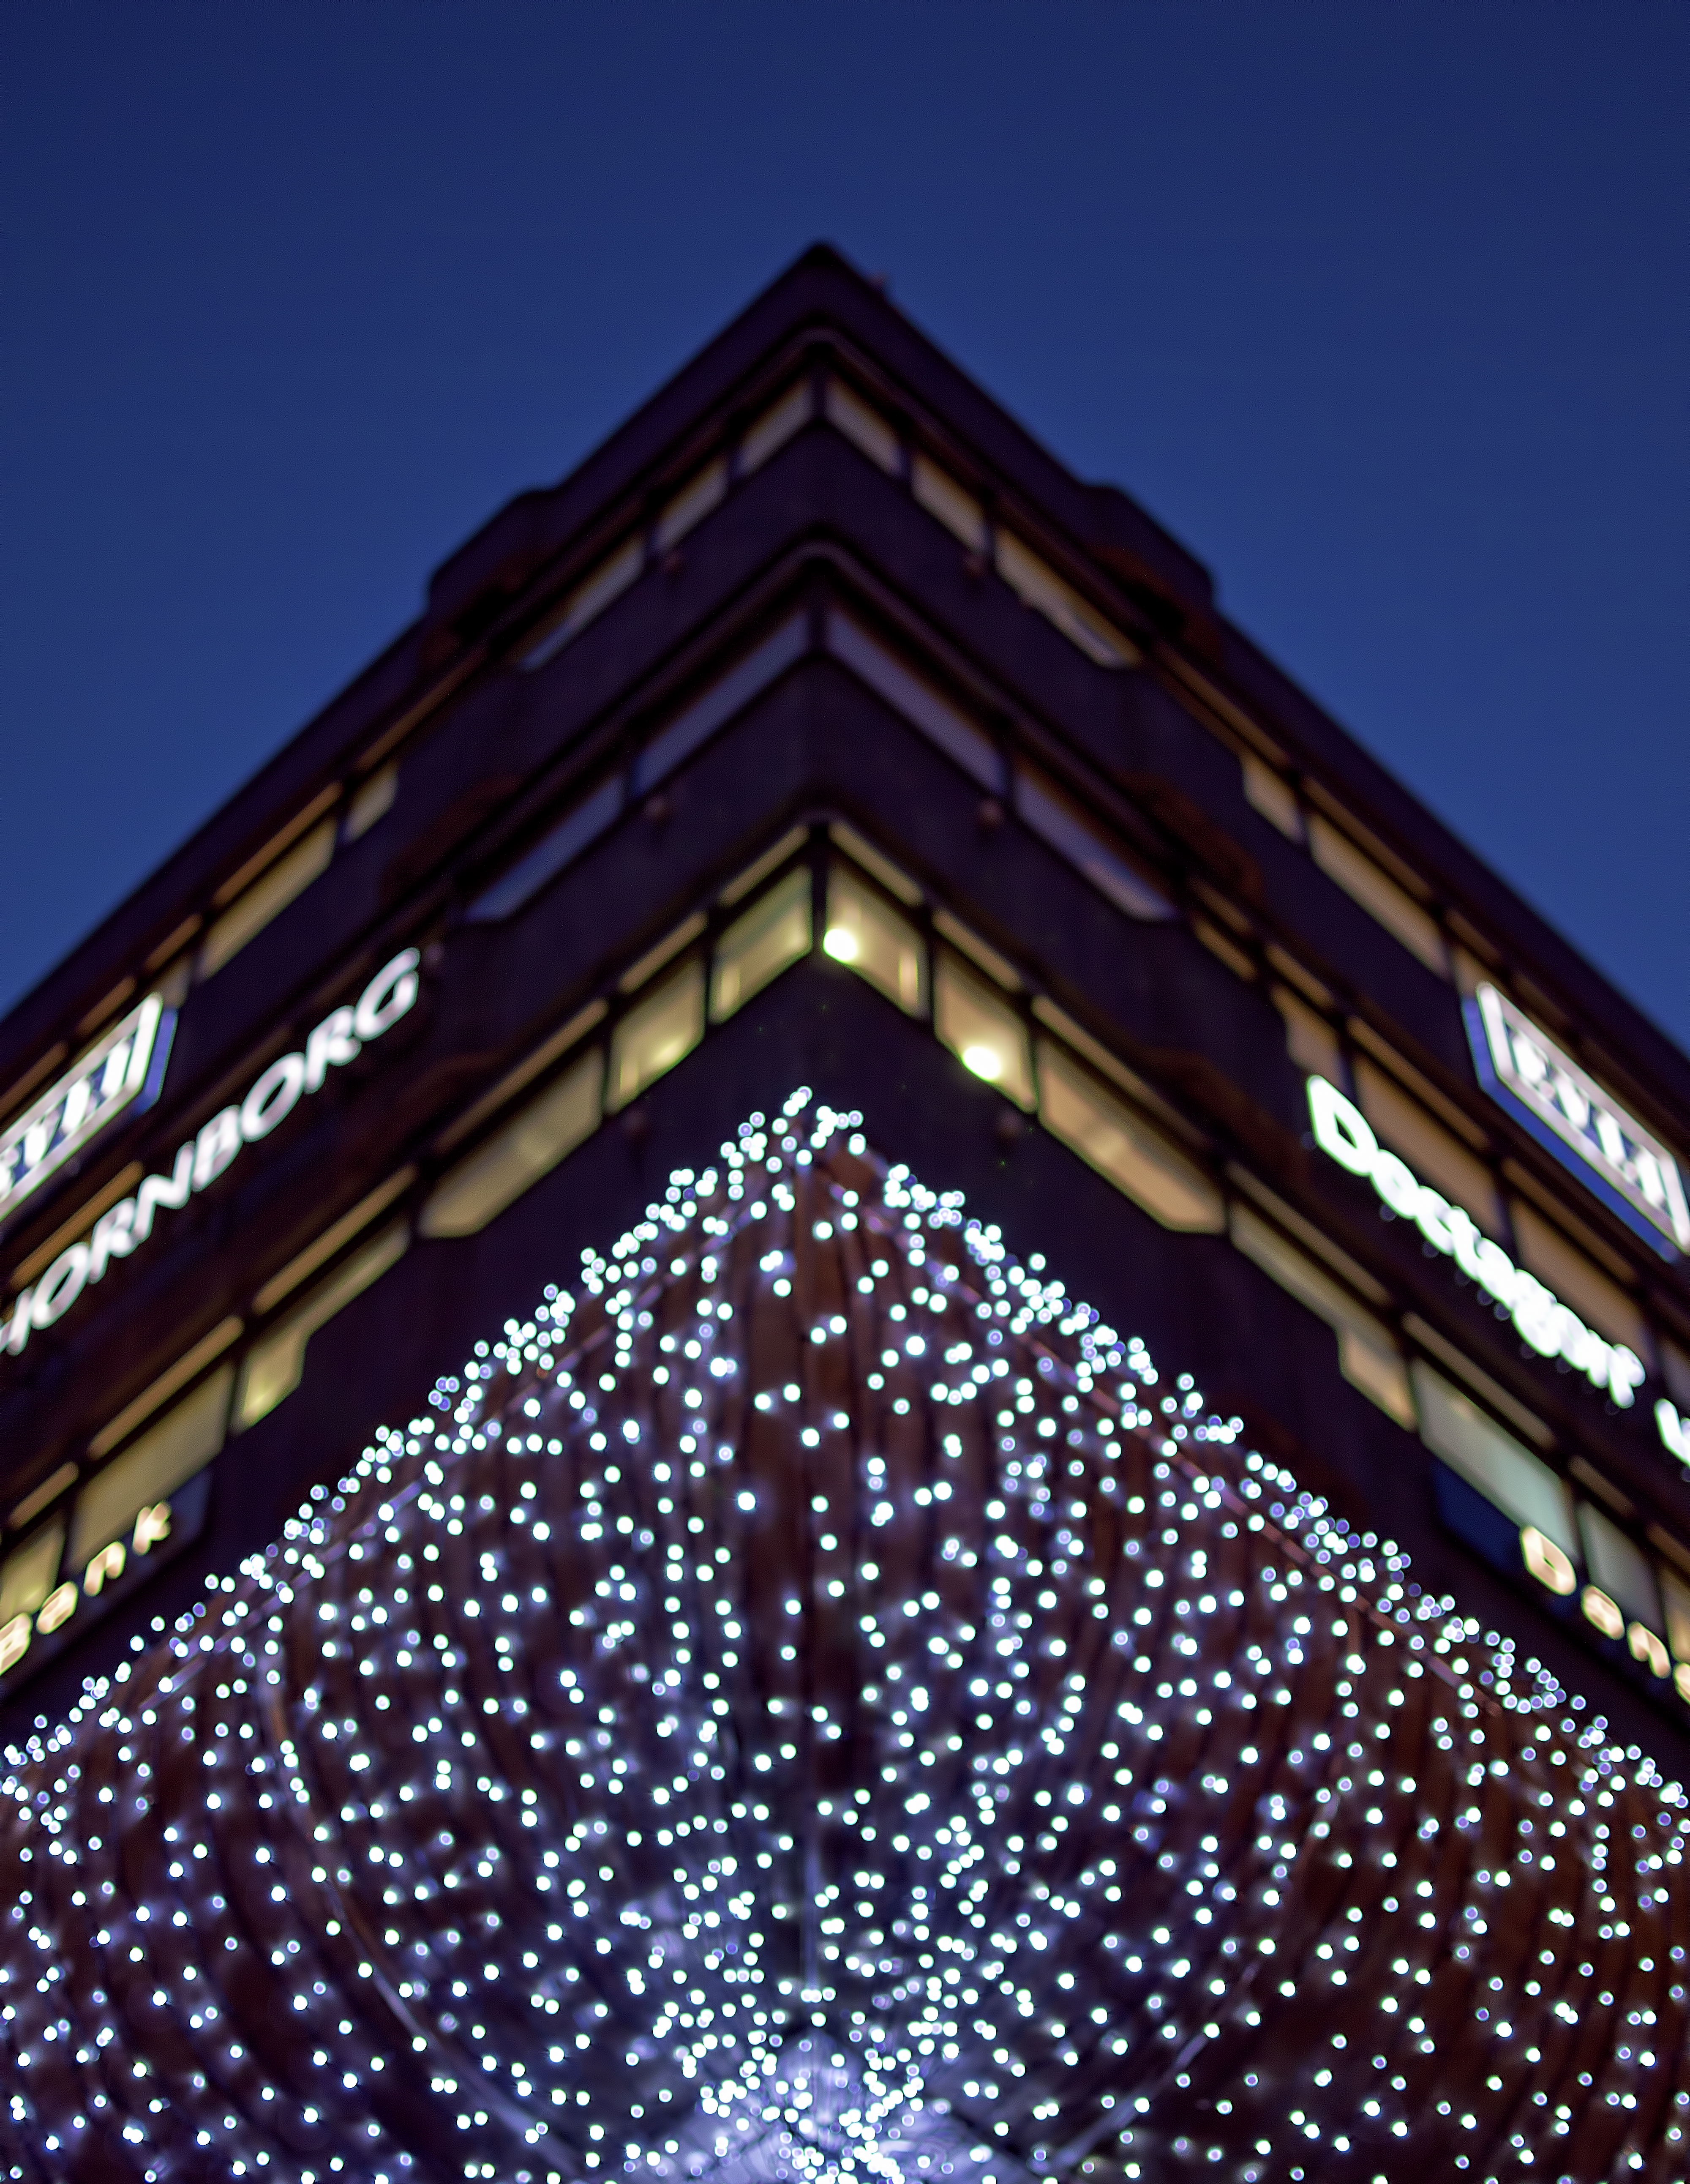
season, festive, streets, cool image, corner, finland, helsinki, cool photo, i, keskuskatu, kaivokatu, makkaratalo